Hospitaller Malta

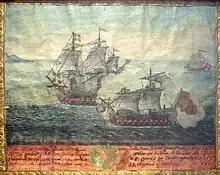
A naval battle between the Ottoman navy and the Order's fleet in 1719.

From 1530 to 1798 the Order of Malta waged a long-standing naval operation harassing Ottoman ships in the Mediterranean, reaching its peak from 1660 to 1675. It was an important source of income for the Order and employment for the local Maltese, profiting from plundered booty and the capture of Muslim slaves.